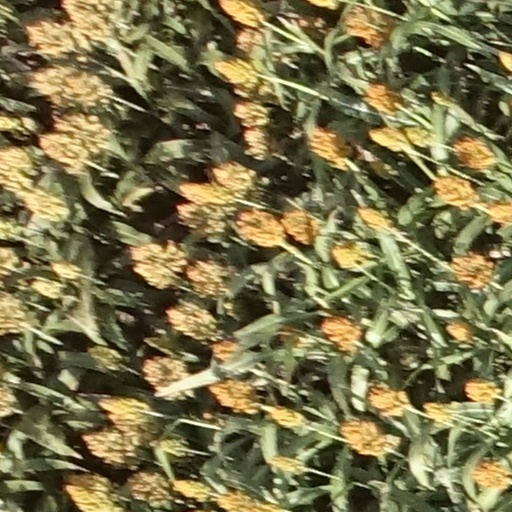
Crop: sorghum